The Walk (1953 film)

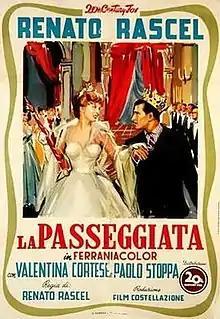

The Walk is a 1953 Italian comedy-drama film directed by Renato Rascel and starring Rascel, Valentina Cortese and Paolo Stoppa. It is very loosely based on Nikolai Gogol's short story "Nevsky Prospekt". It grossed 148 million lire at the Italian box office.